DirecTV

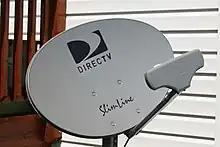
DirecTV AU9-S 3-LNB "Slimline" satellite dish

DirecTV introduced limited 4K UltraHD and High Dynamic Range broadcasts. The first nationwide 4K UltraHD broadcasts were made available by DirecTV, and DirecTV offered large sporting events in the format as well as PPV movie rentals and 4K channels. The 4K capable DirecTV miniGenie client (model C61K-700) also became available.